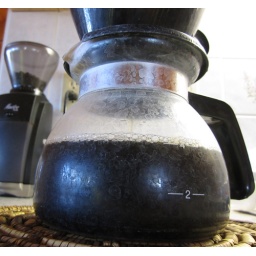
One of the critical glass items in the morning, my coffee maker. The water spots are on the outside.